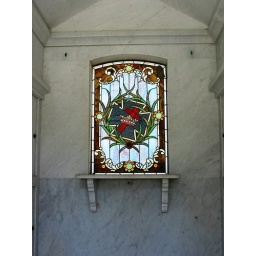
This window was reconstructed using its remaining original glass pieces plus stained glass pieces from buildings destroyed in France in WWII.